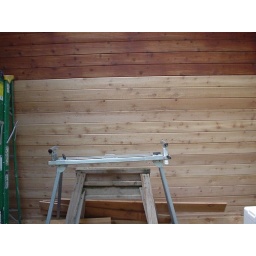
no more weird window above the stove